James Hylton

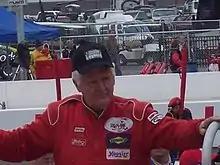
Hylton at Iowa Speedway in 2006

James Harvey Hylton (August 26, 1934 – April 28, 2018) was an American stock car racing driver. He was a two-time winner in NASCAR Winston Cup Series competition and was a long-time competitor in the ARCA Racing Series. Hylton finished second in points in NASCAR's top series three times. He holds the record for highest points finish by a rookie.